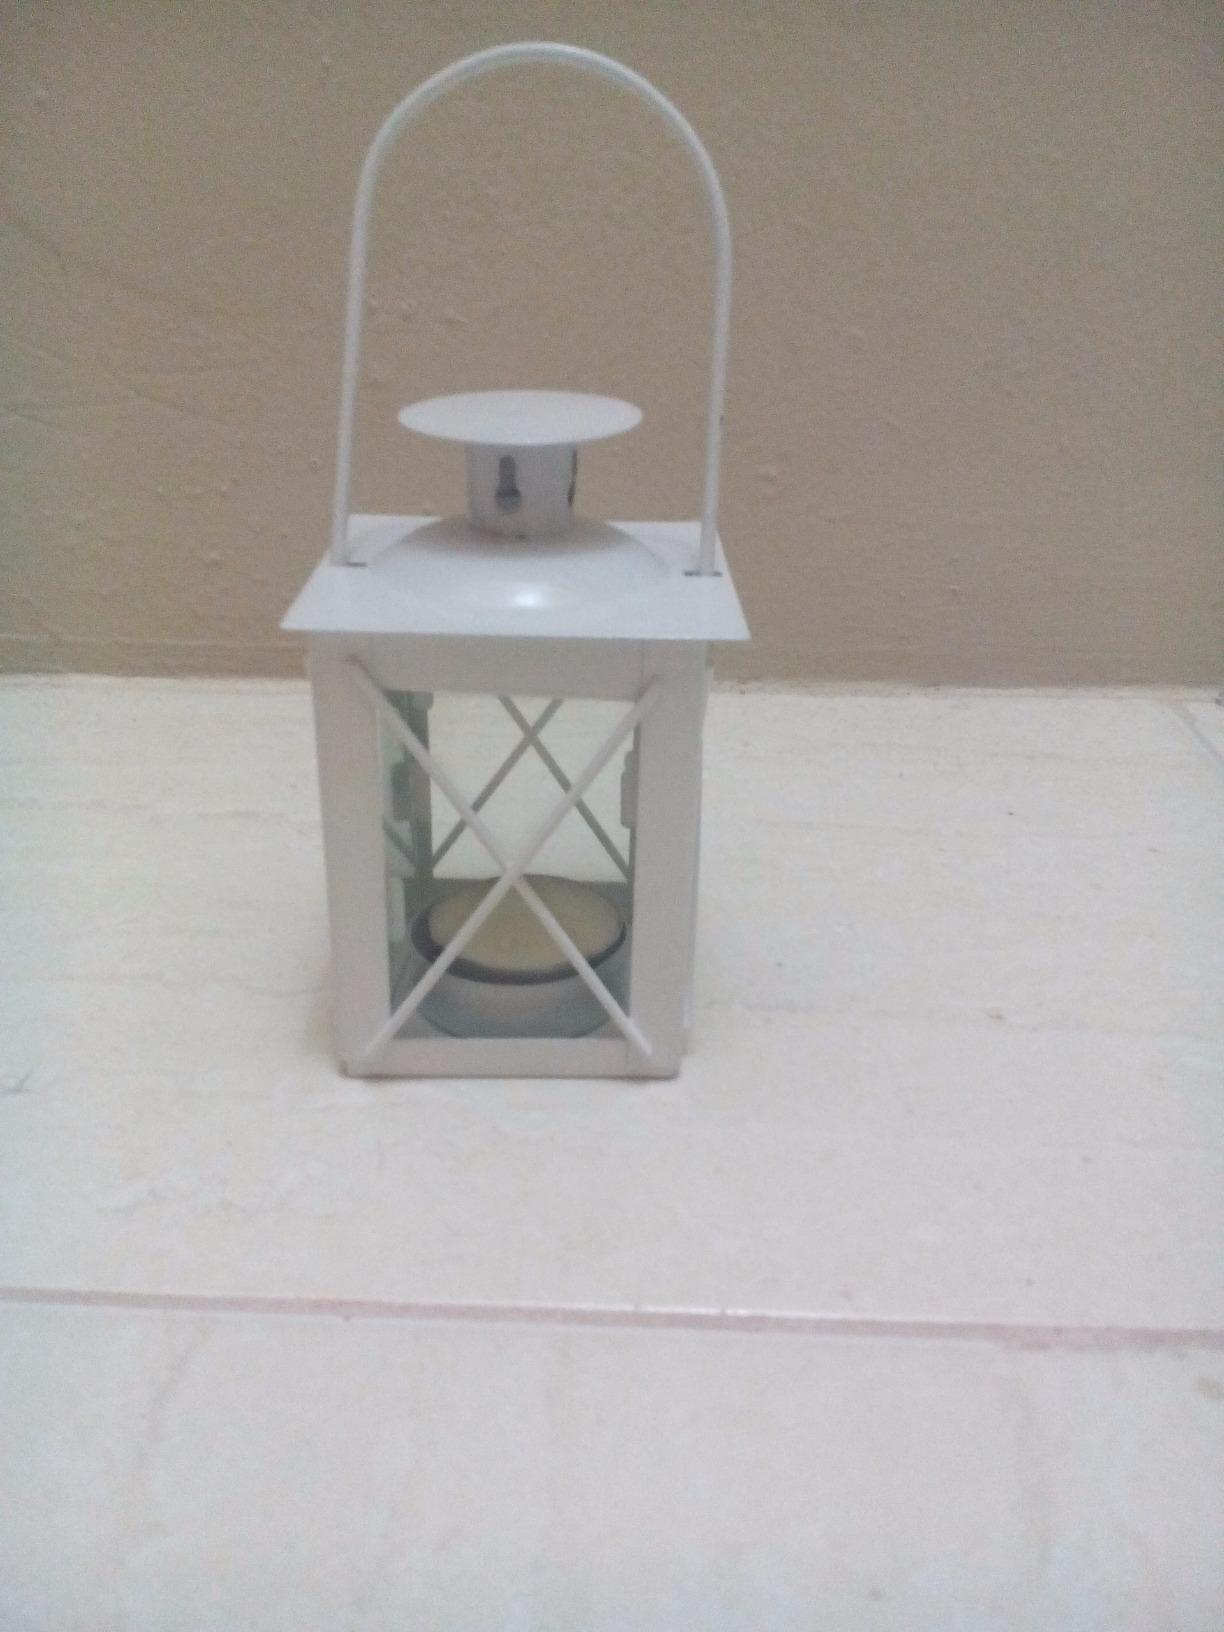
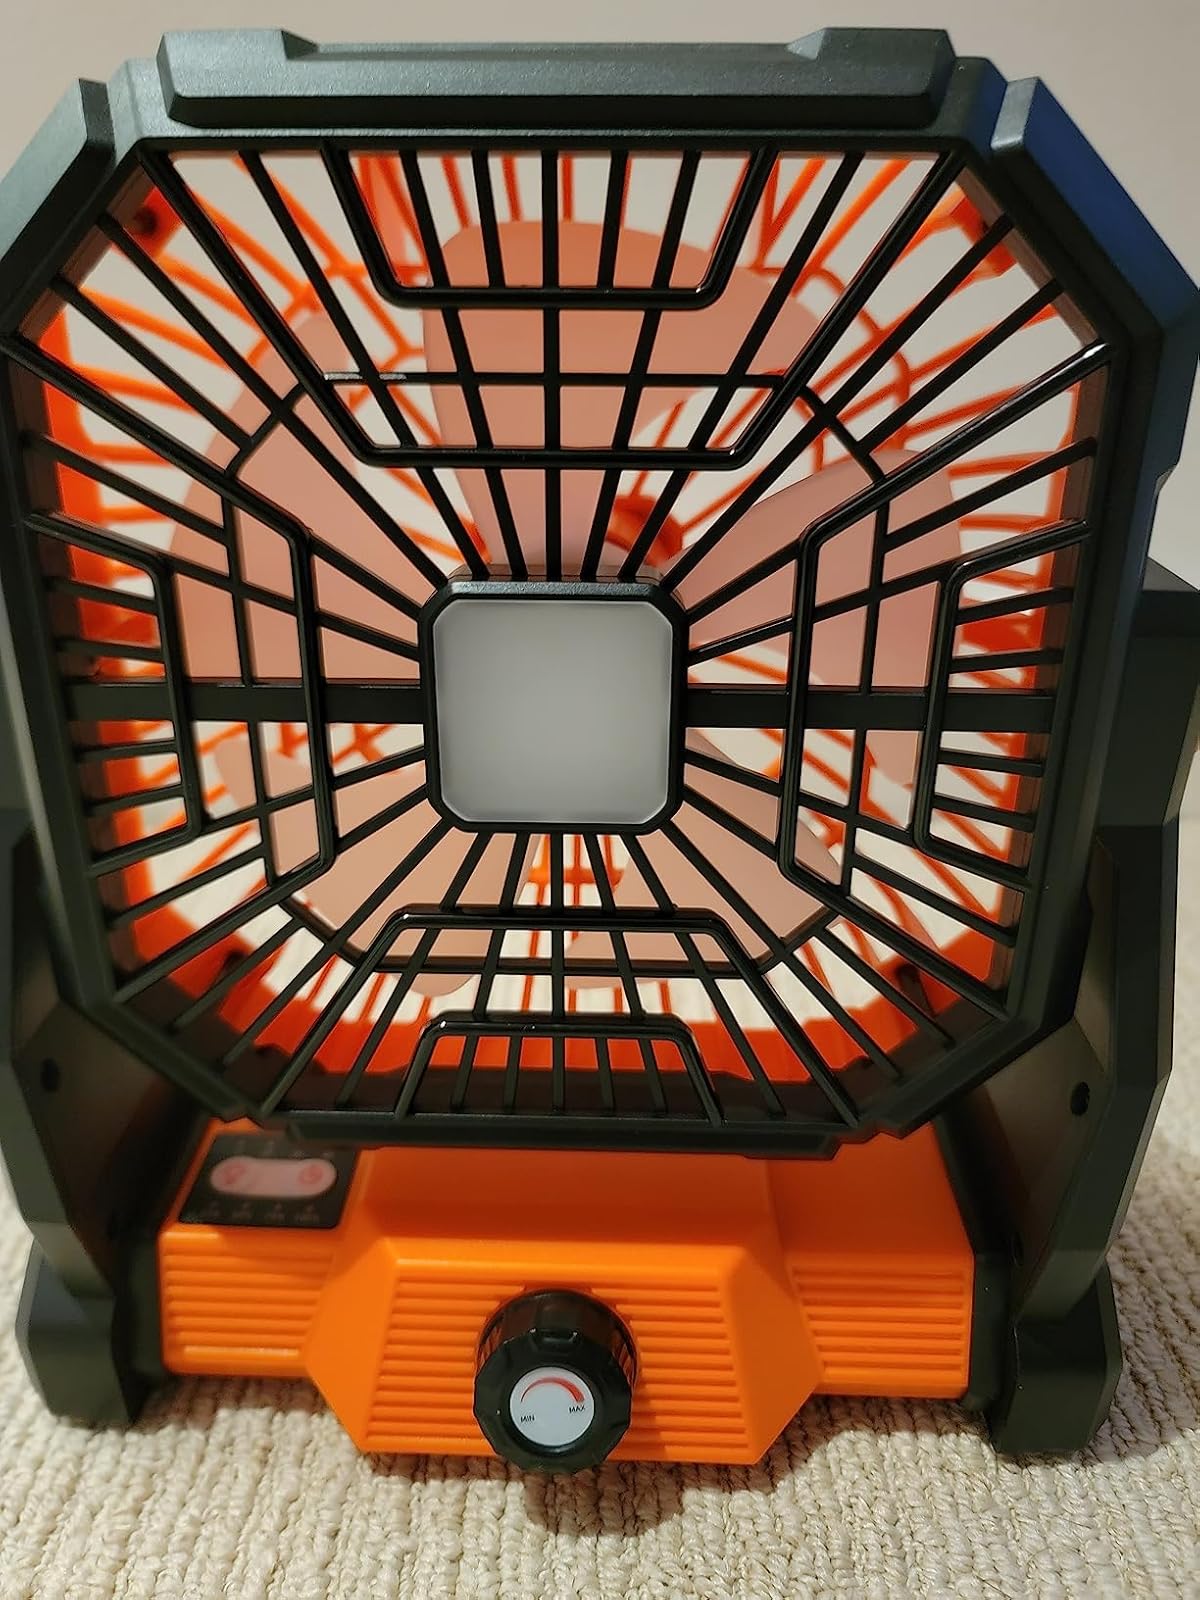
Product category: lantern
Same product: no